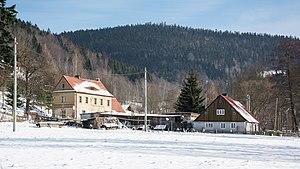
Wójtówka est une localité polonaise de la gmina de Lądek-Zdrój, située dans le powiat de Kłodzko en voïvodie de Basse-Silésie.